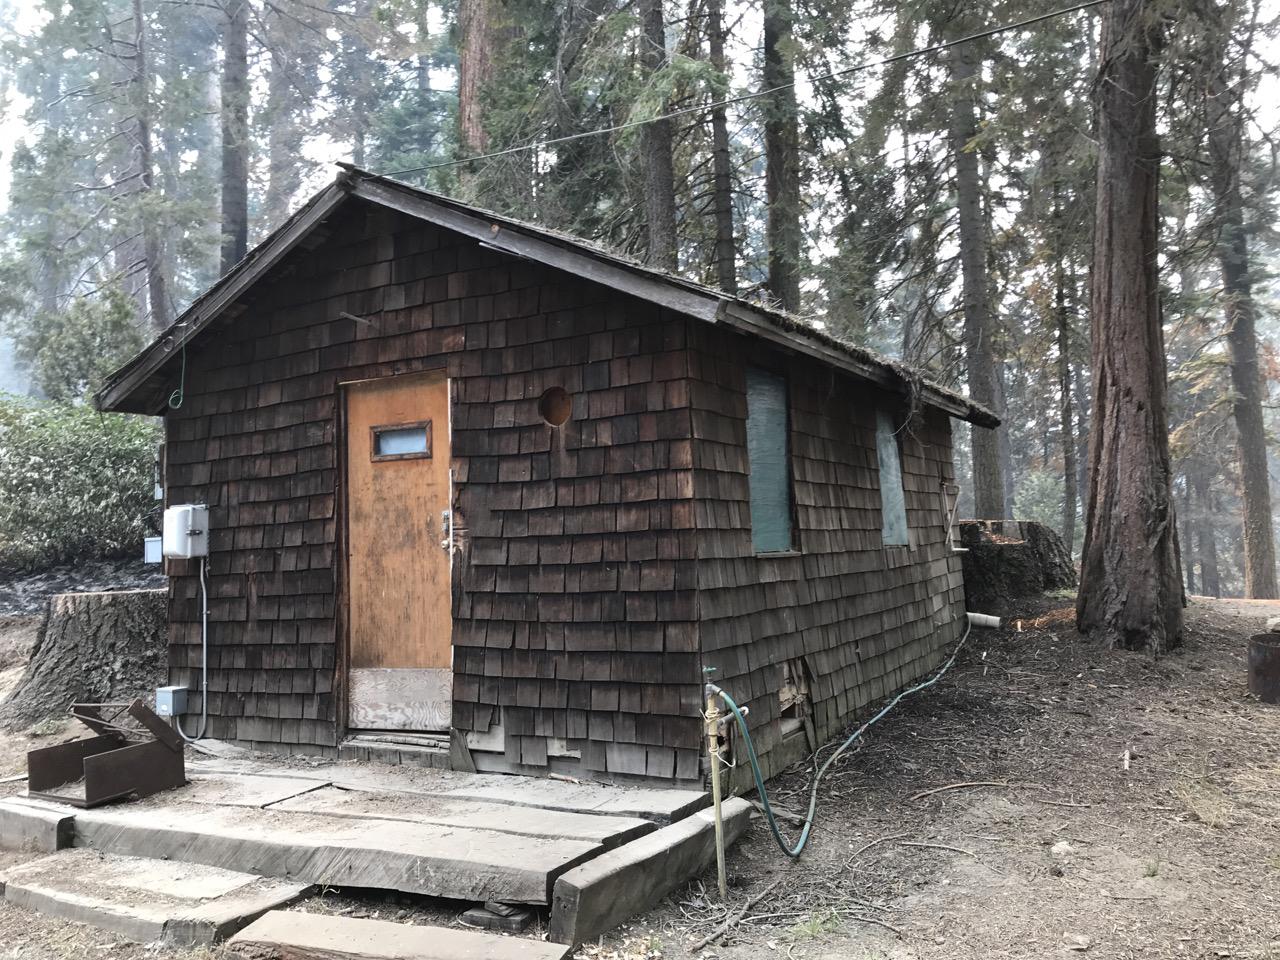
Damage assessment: no_damage